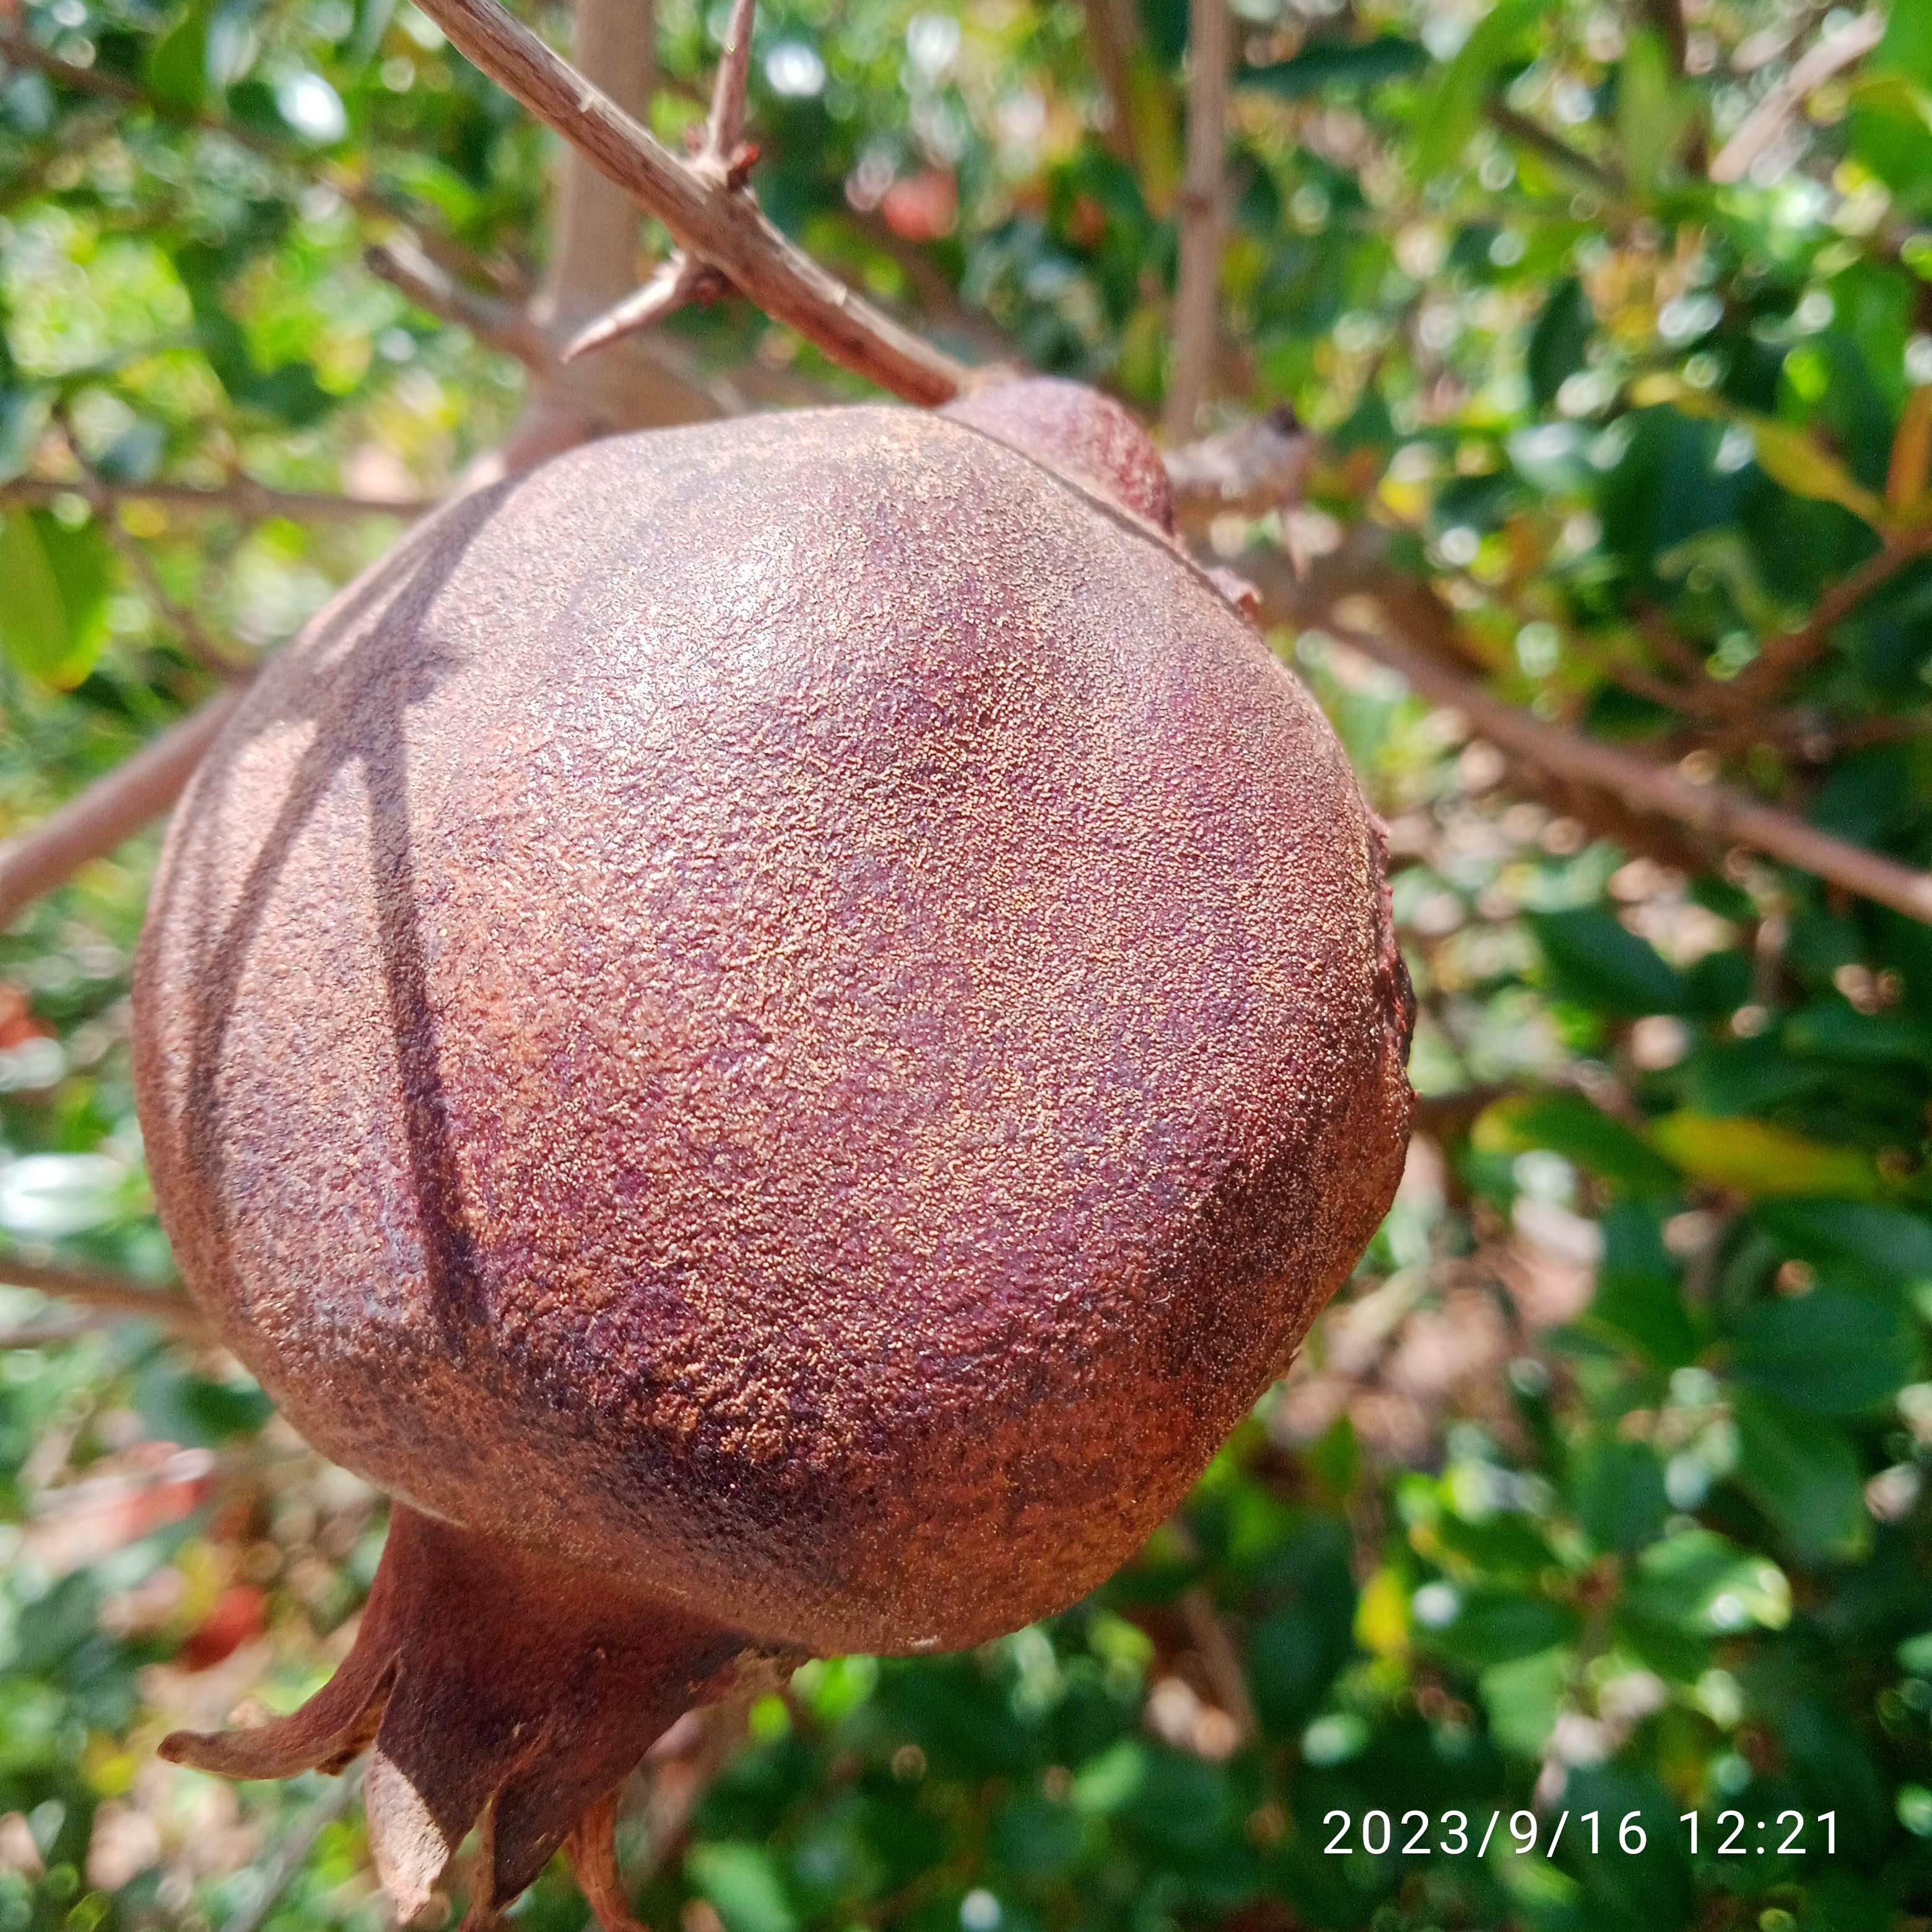
Label: Alternaria